Walt Kuhn (baseball)

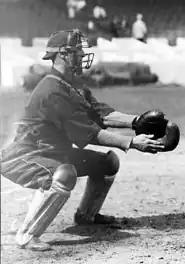
Kuhn was the Chicago White Sox starting catcher at the end of the 1912 season, and the beginning of the 1913 season.

In February 1912, Kuhn signed with the MLB Chicago White Sox. He attended spring training with the White Sox that season. Billy Sullivan, Chicago's starting catcher at the time, stated that Kuhn would be a successful major league player. Kuhn made his MLB debut on April 18, 1912, against the St. Louis Browns. In August, Kuhn was given the job of starting catcher for the White Sox. In his first major league season, he batted .202 with 16 runs scored, 36 hits, seven doubles, 10 runs batted in (RBIs), and four stolen bases in 76 games played. He finished the season fifth in the American League in defensive games as a catcher (75); and tied for fifth with Eddie Ainsmith, Oscar Stanage, and Ed Sweeney in passed balls (9).